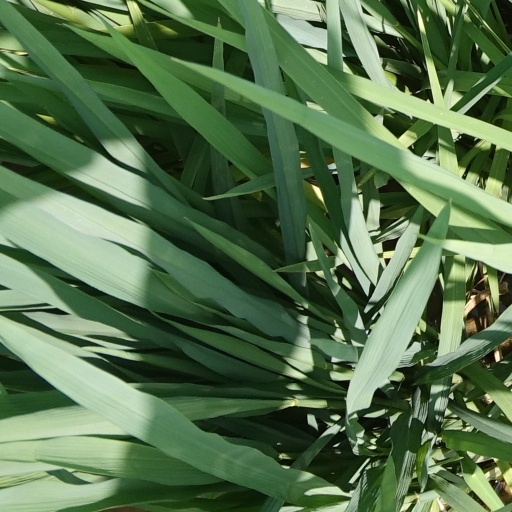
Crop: rice